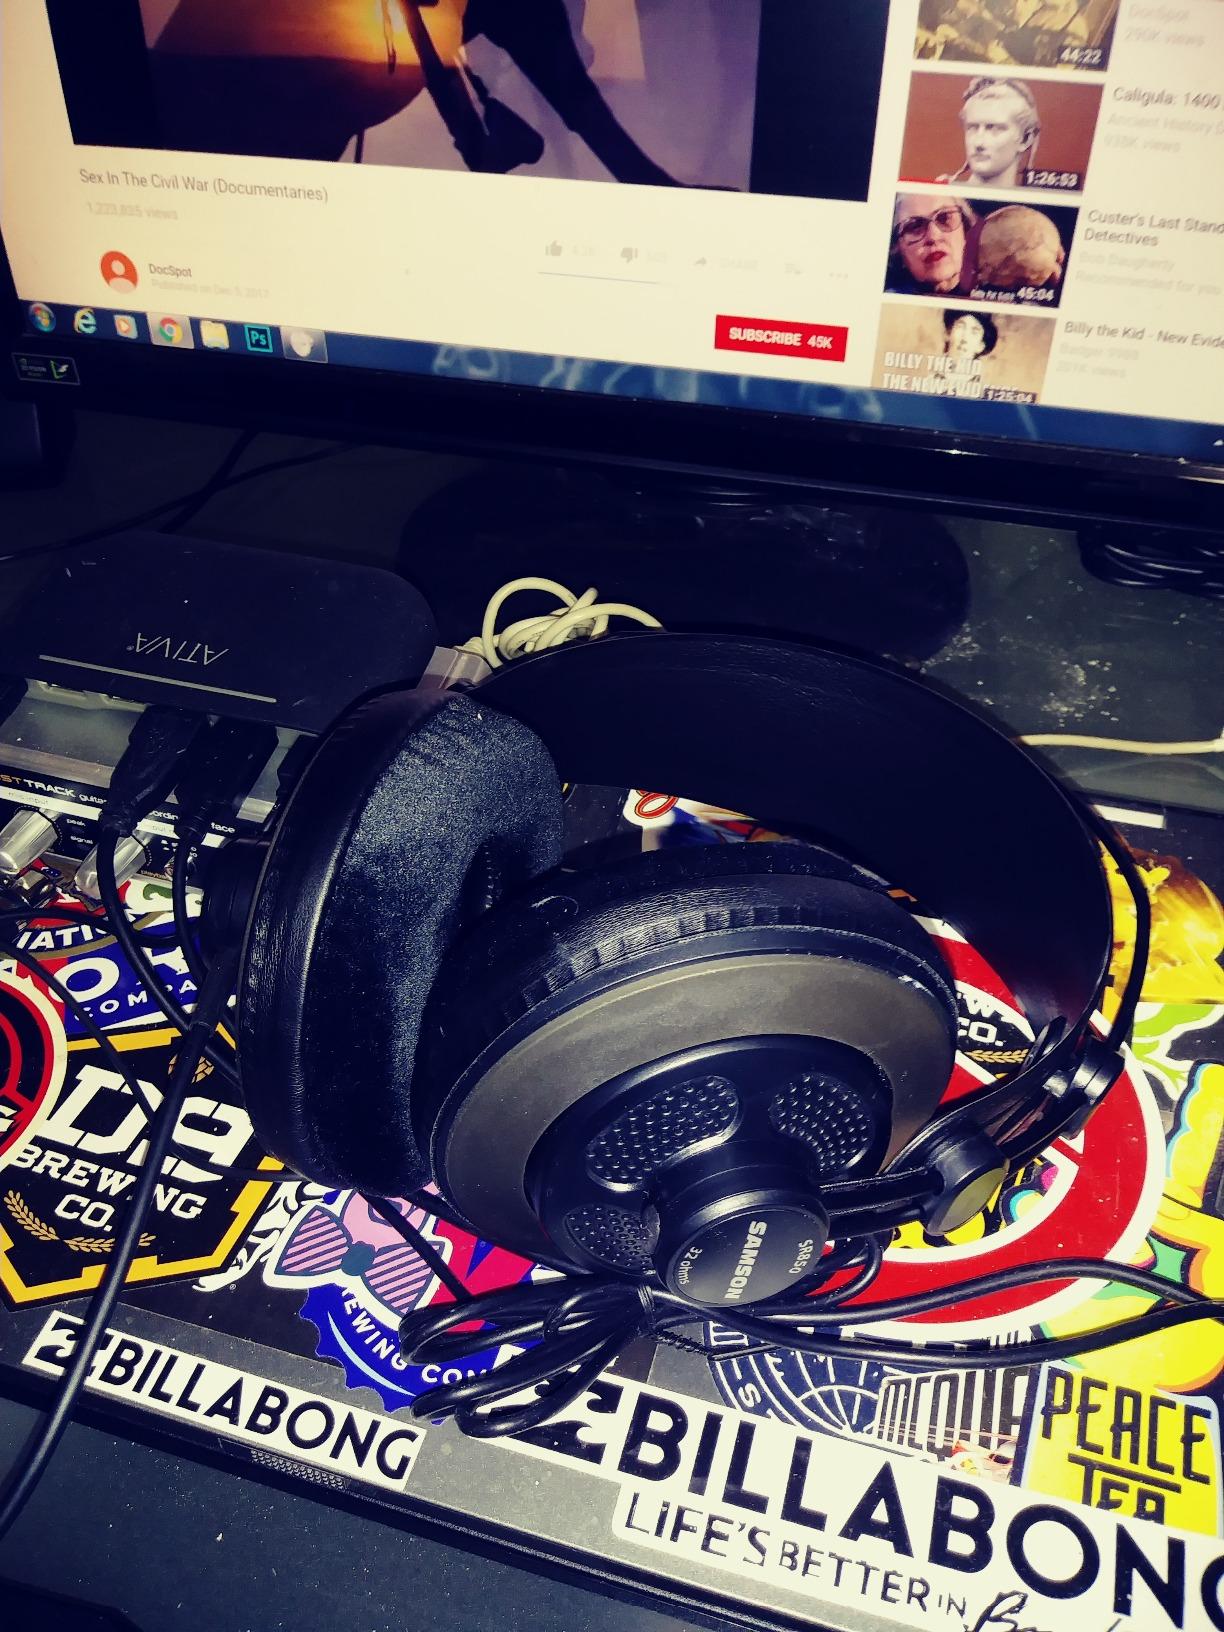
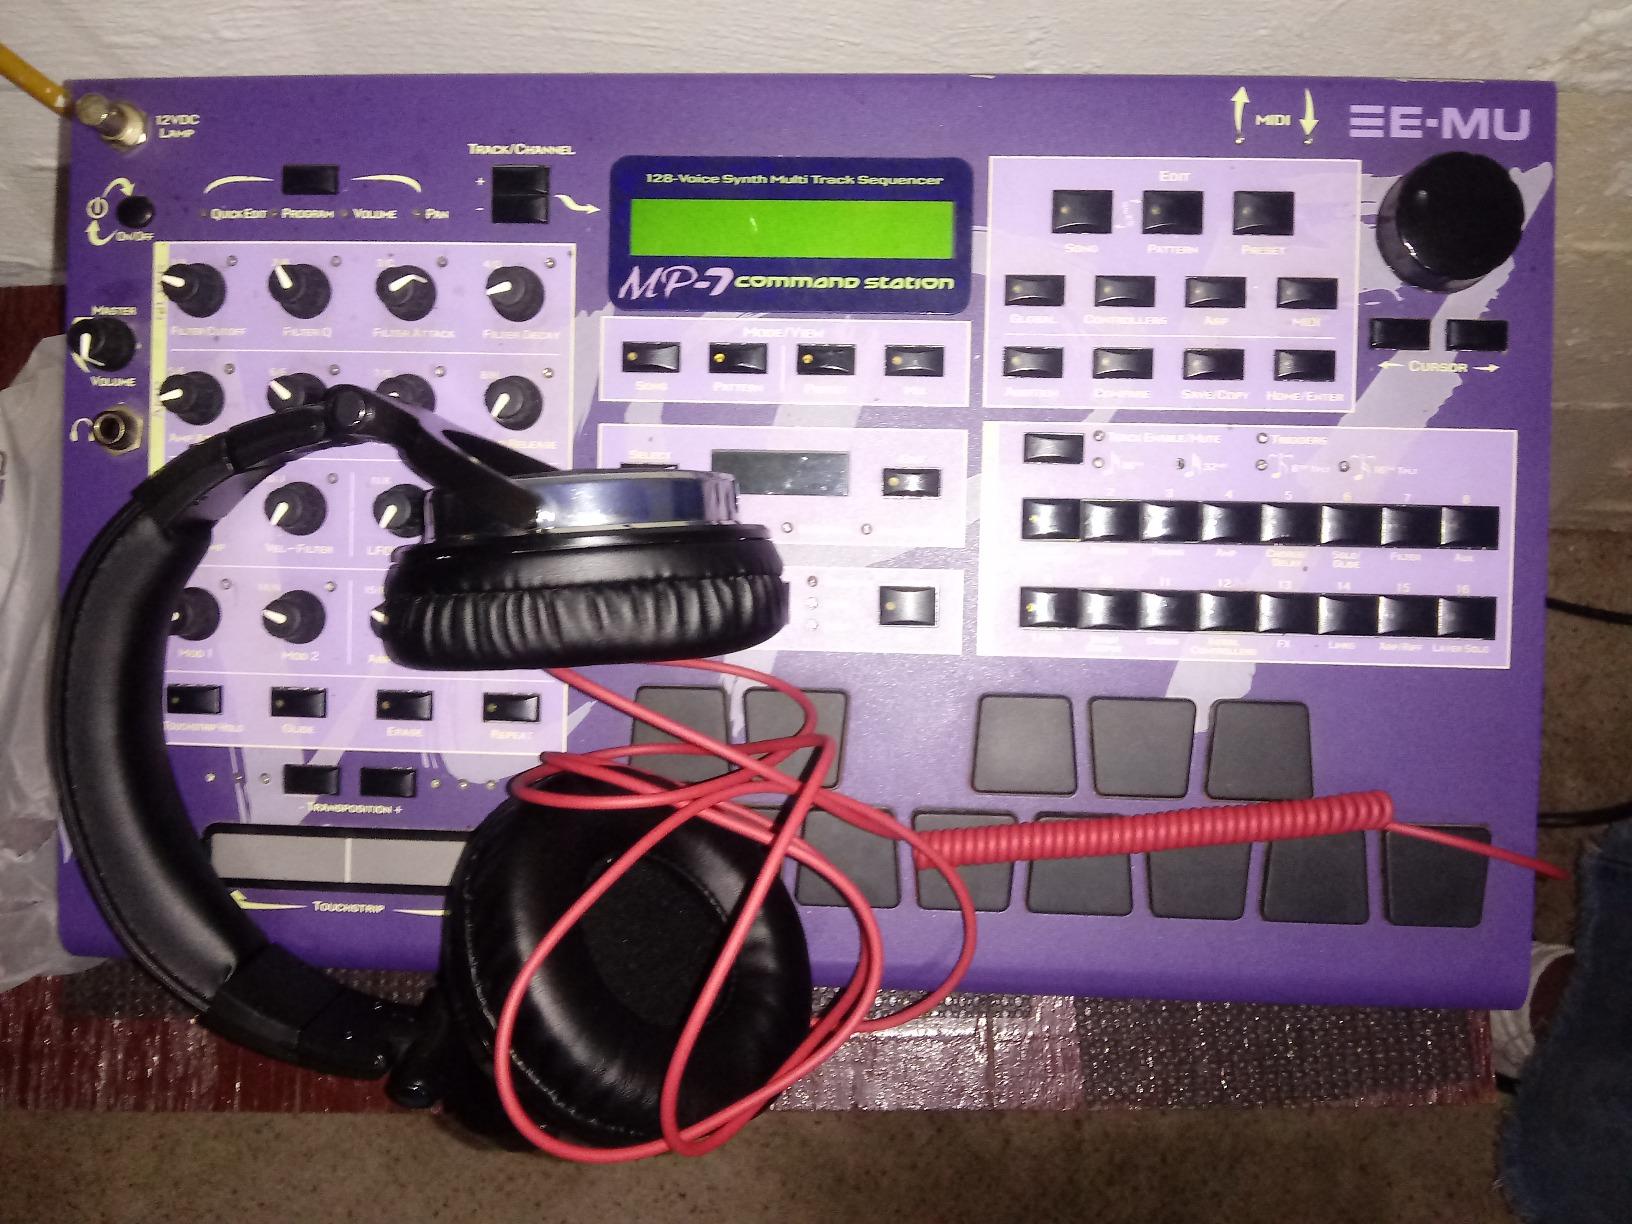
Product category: headphones
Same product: no